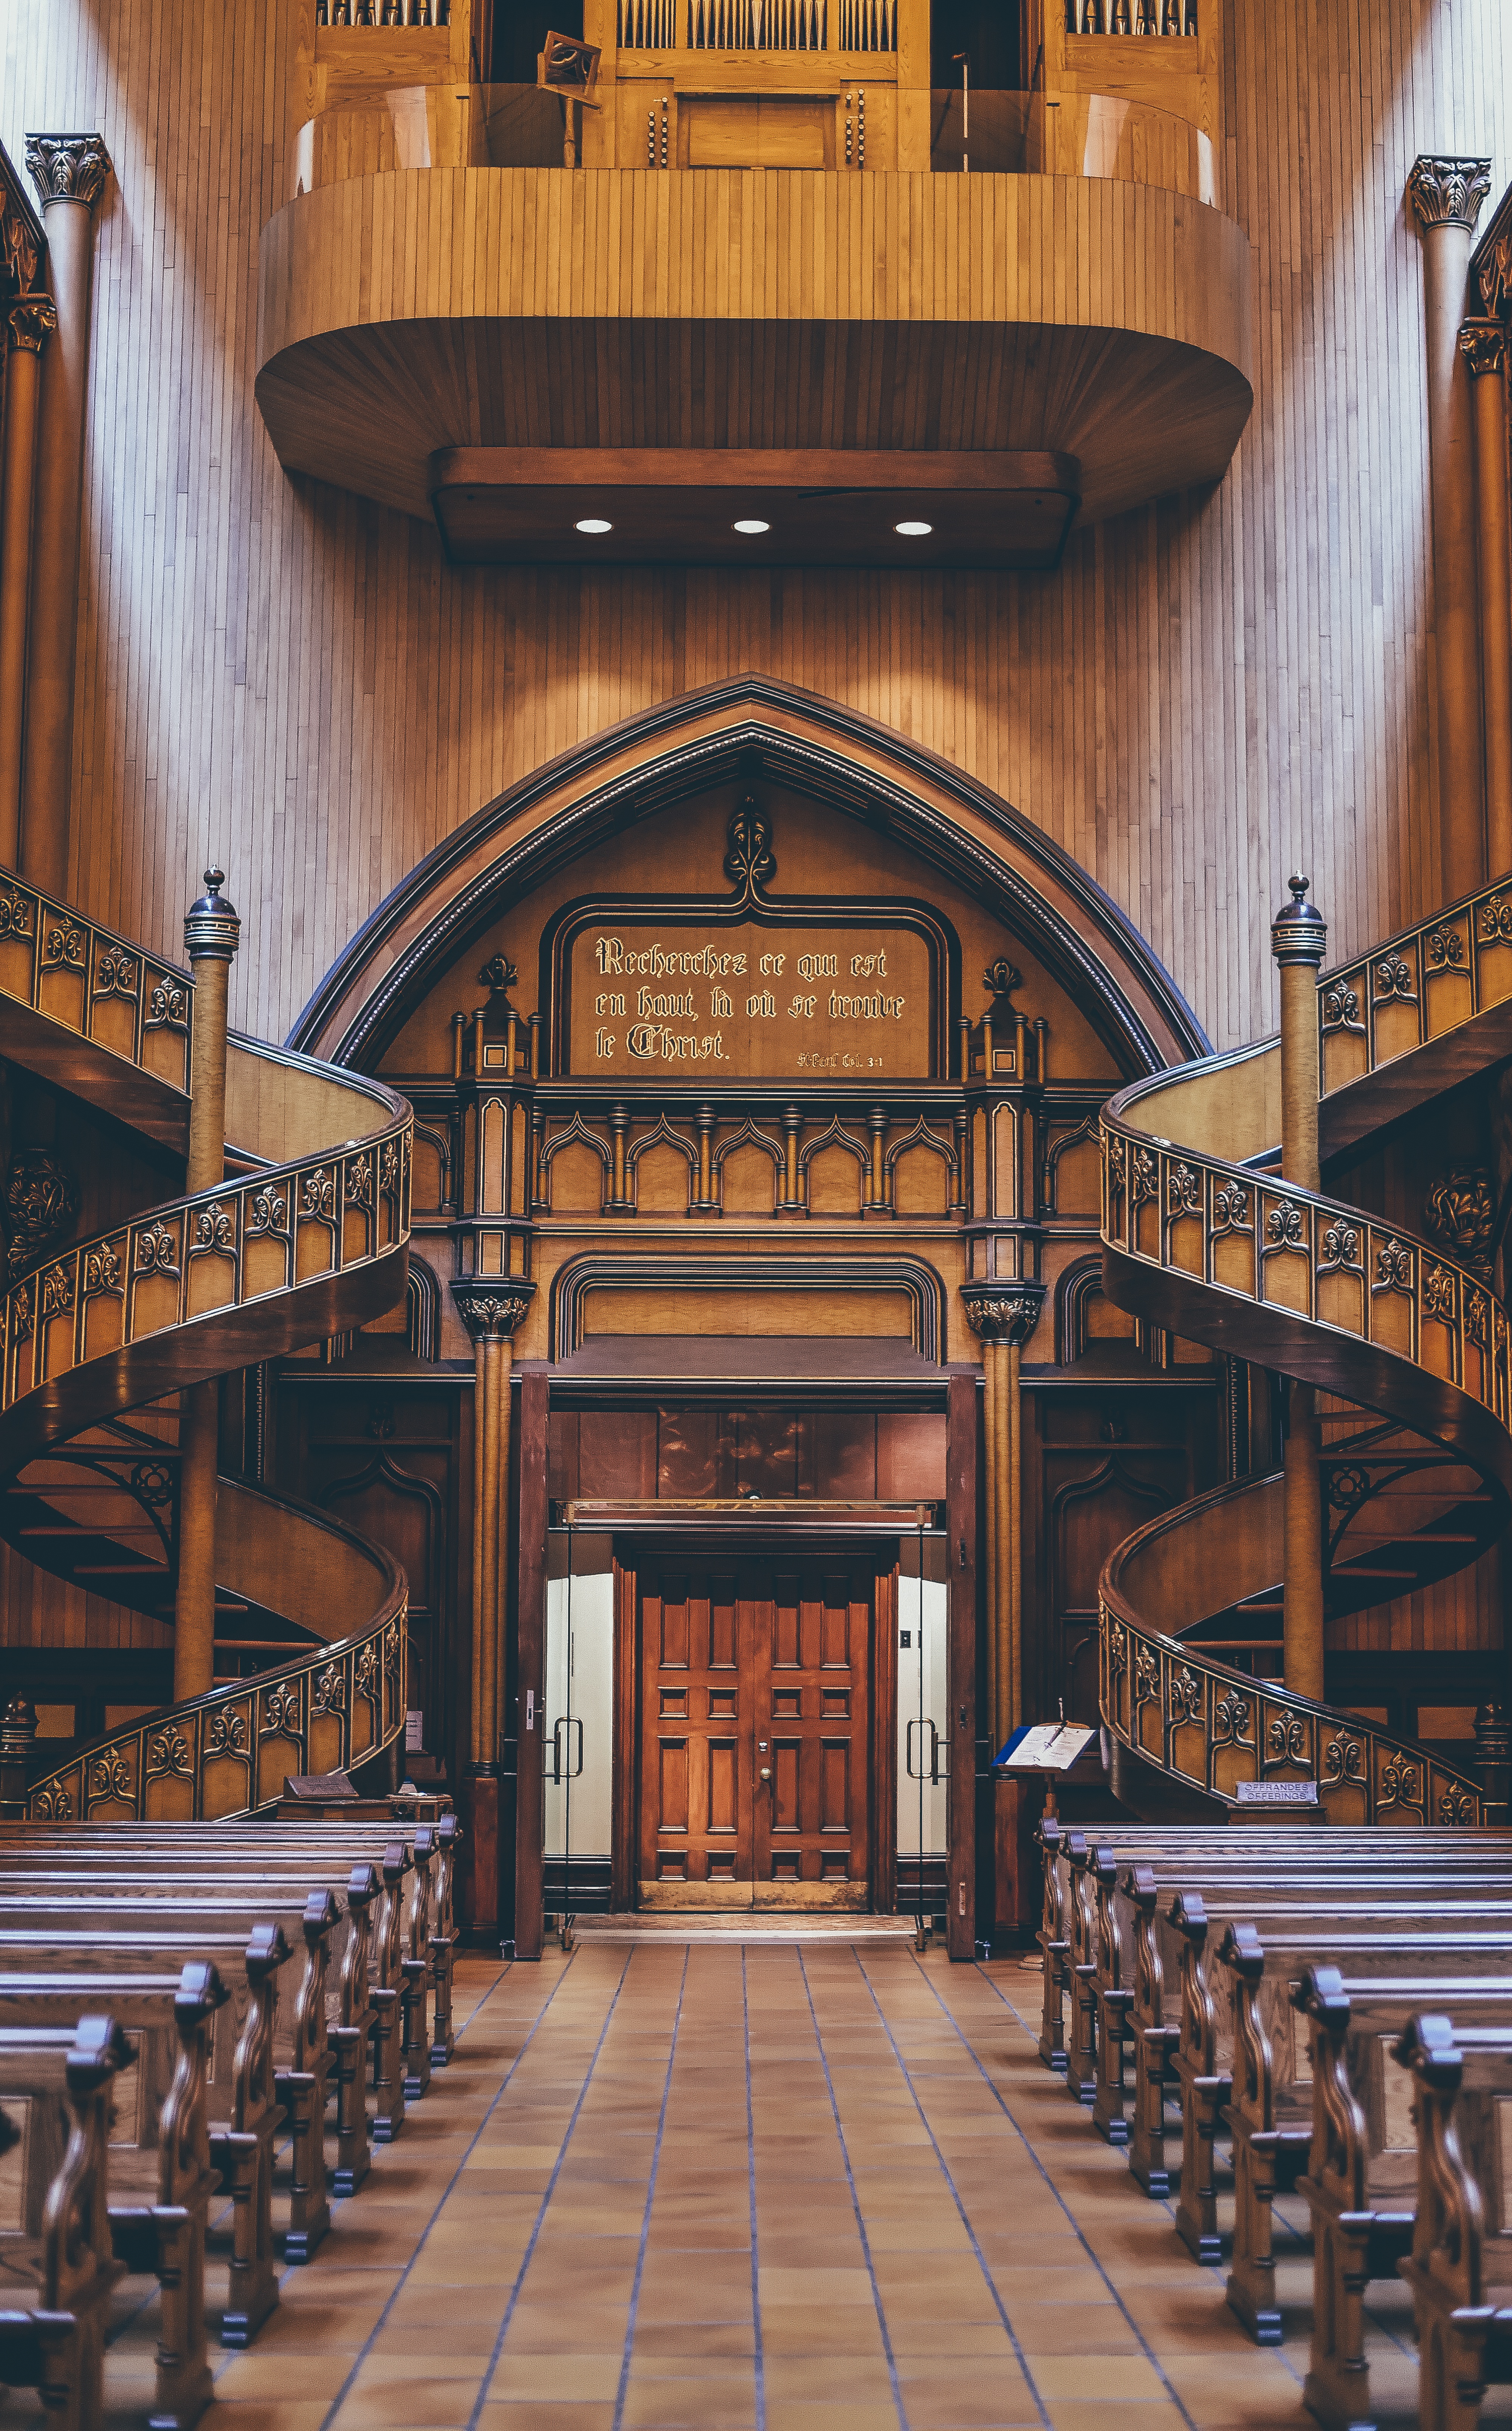
light, architecture, wood, house, auditorium, seat, building, step, travel, column, religion, church, cathedral, chapel, historic, room, place of worship, indoors, library, stairs, pews, rows, monastery, wooden, synagogue, traditional, depth of field, notre dame basilica